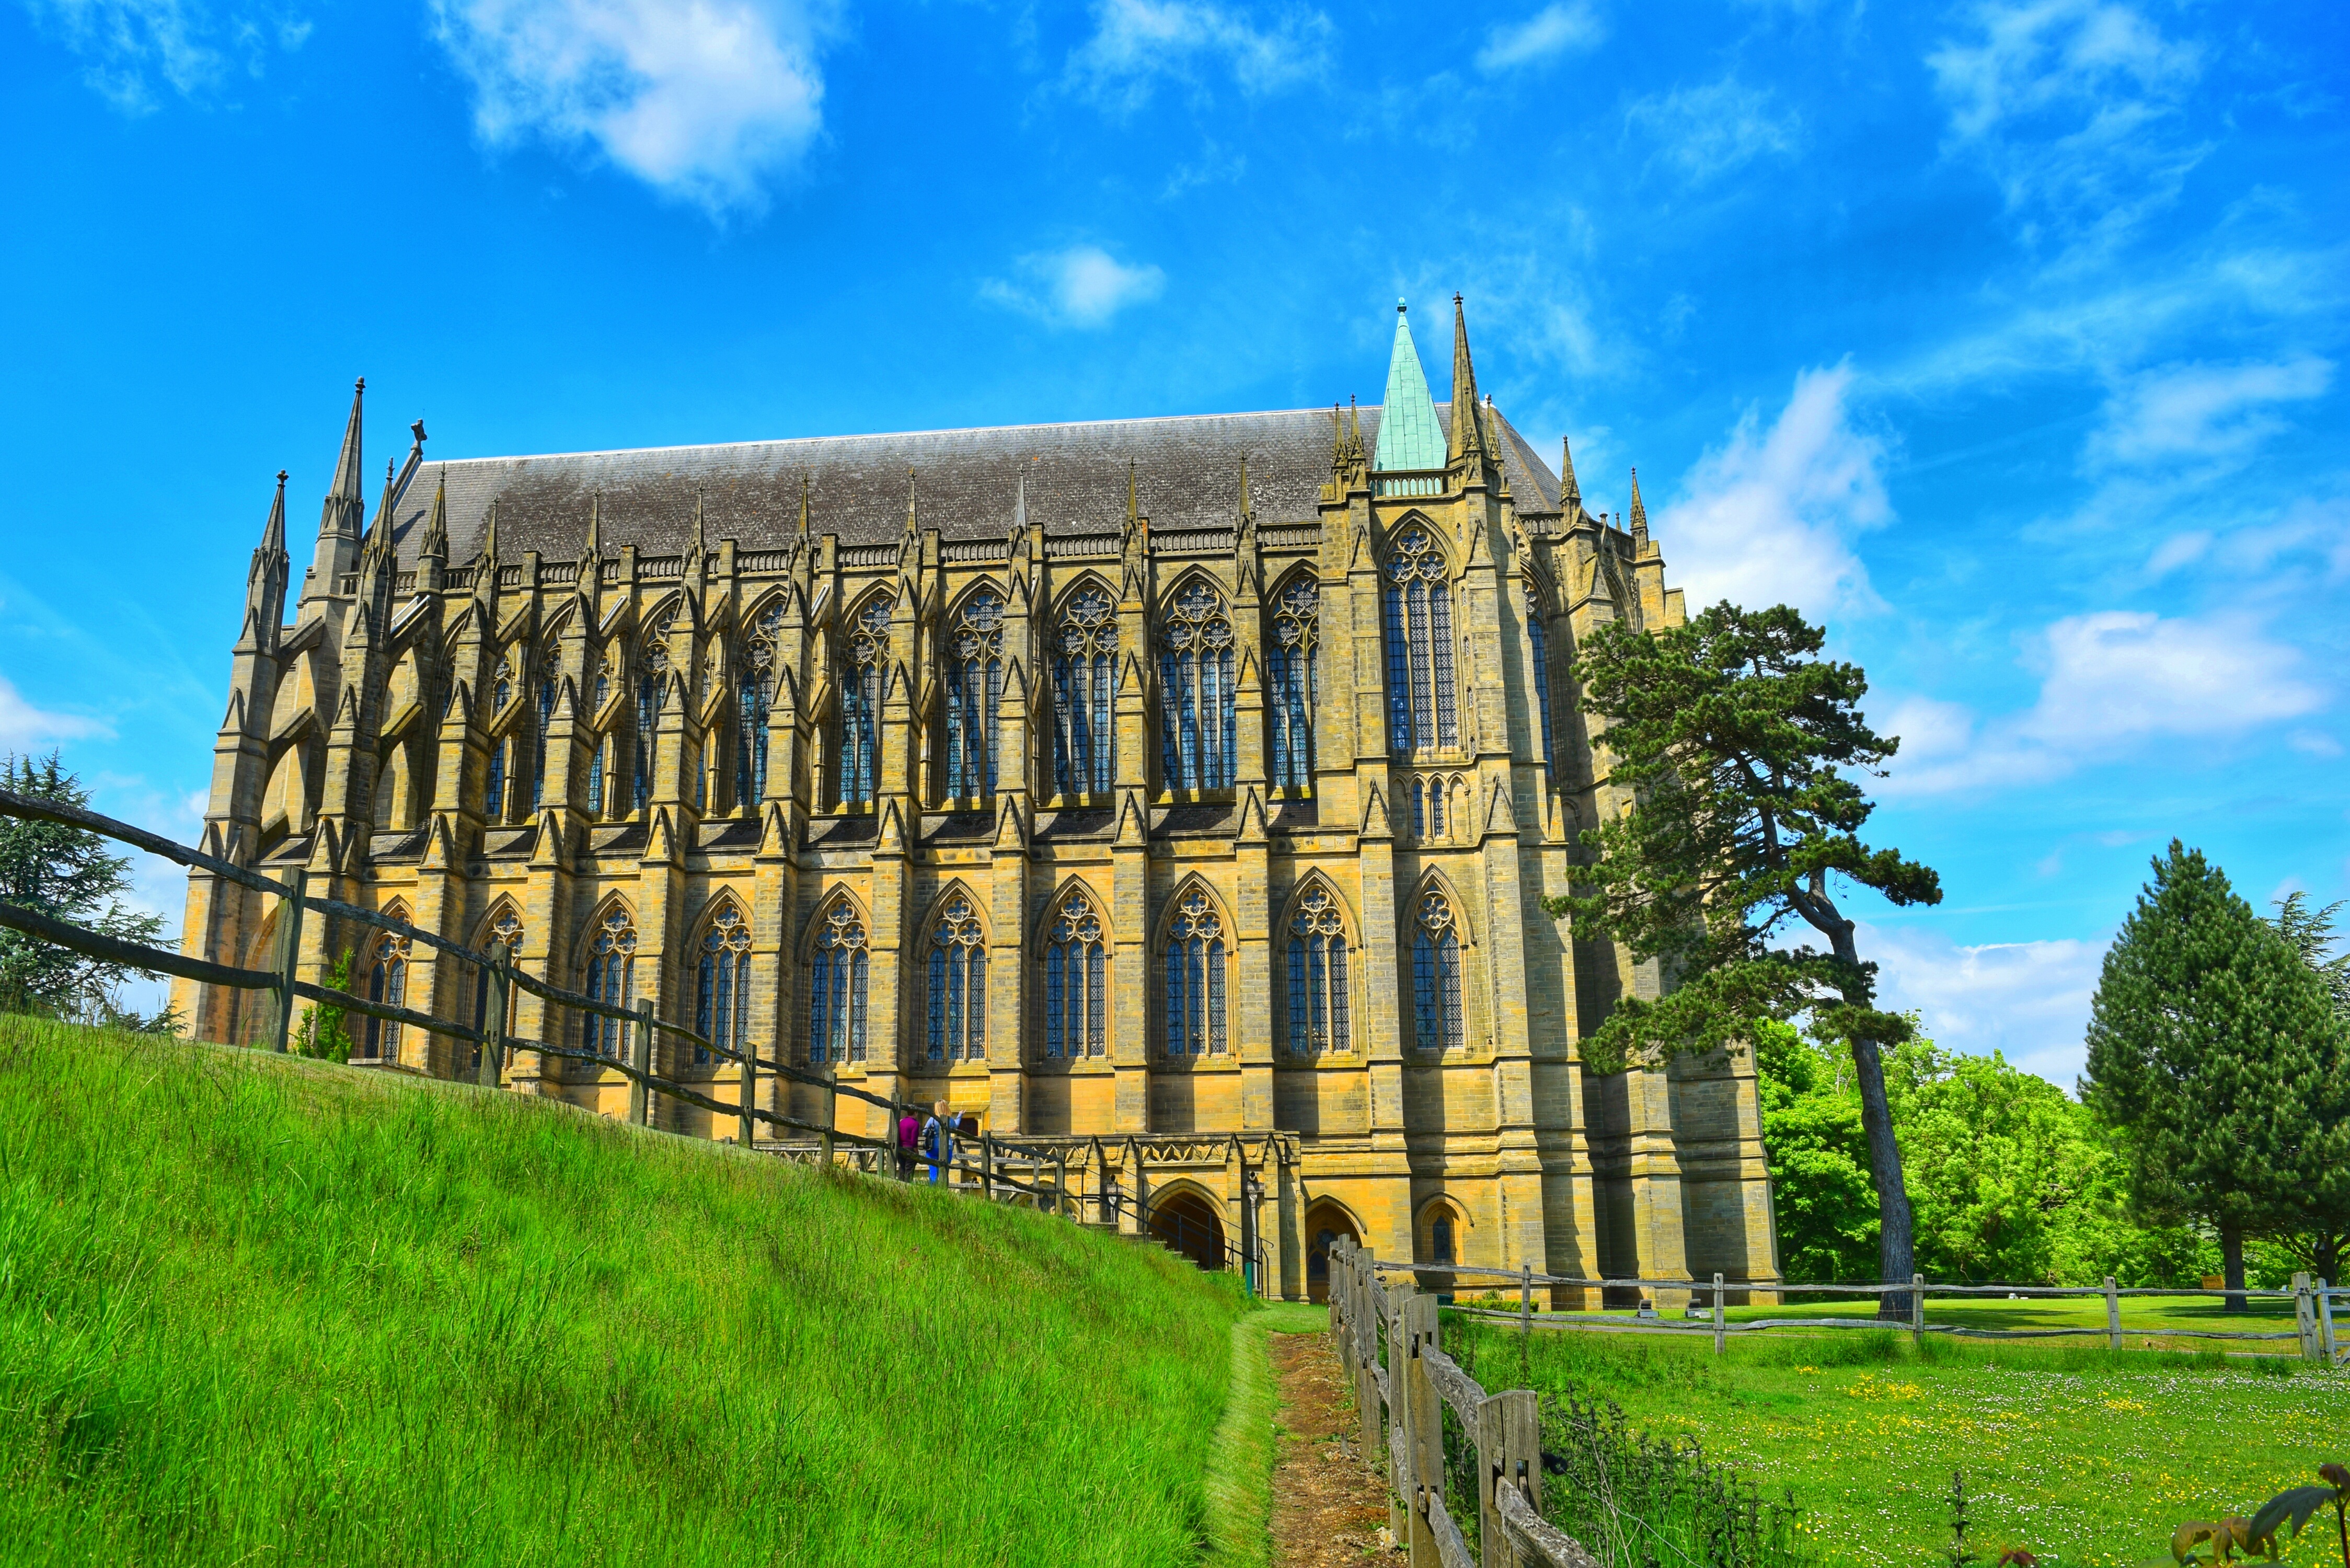
architecture, building, chateau, palace, green, landmark, facade, uk, historical, estate, stately home, lancing college